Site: brandenburg
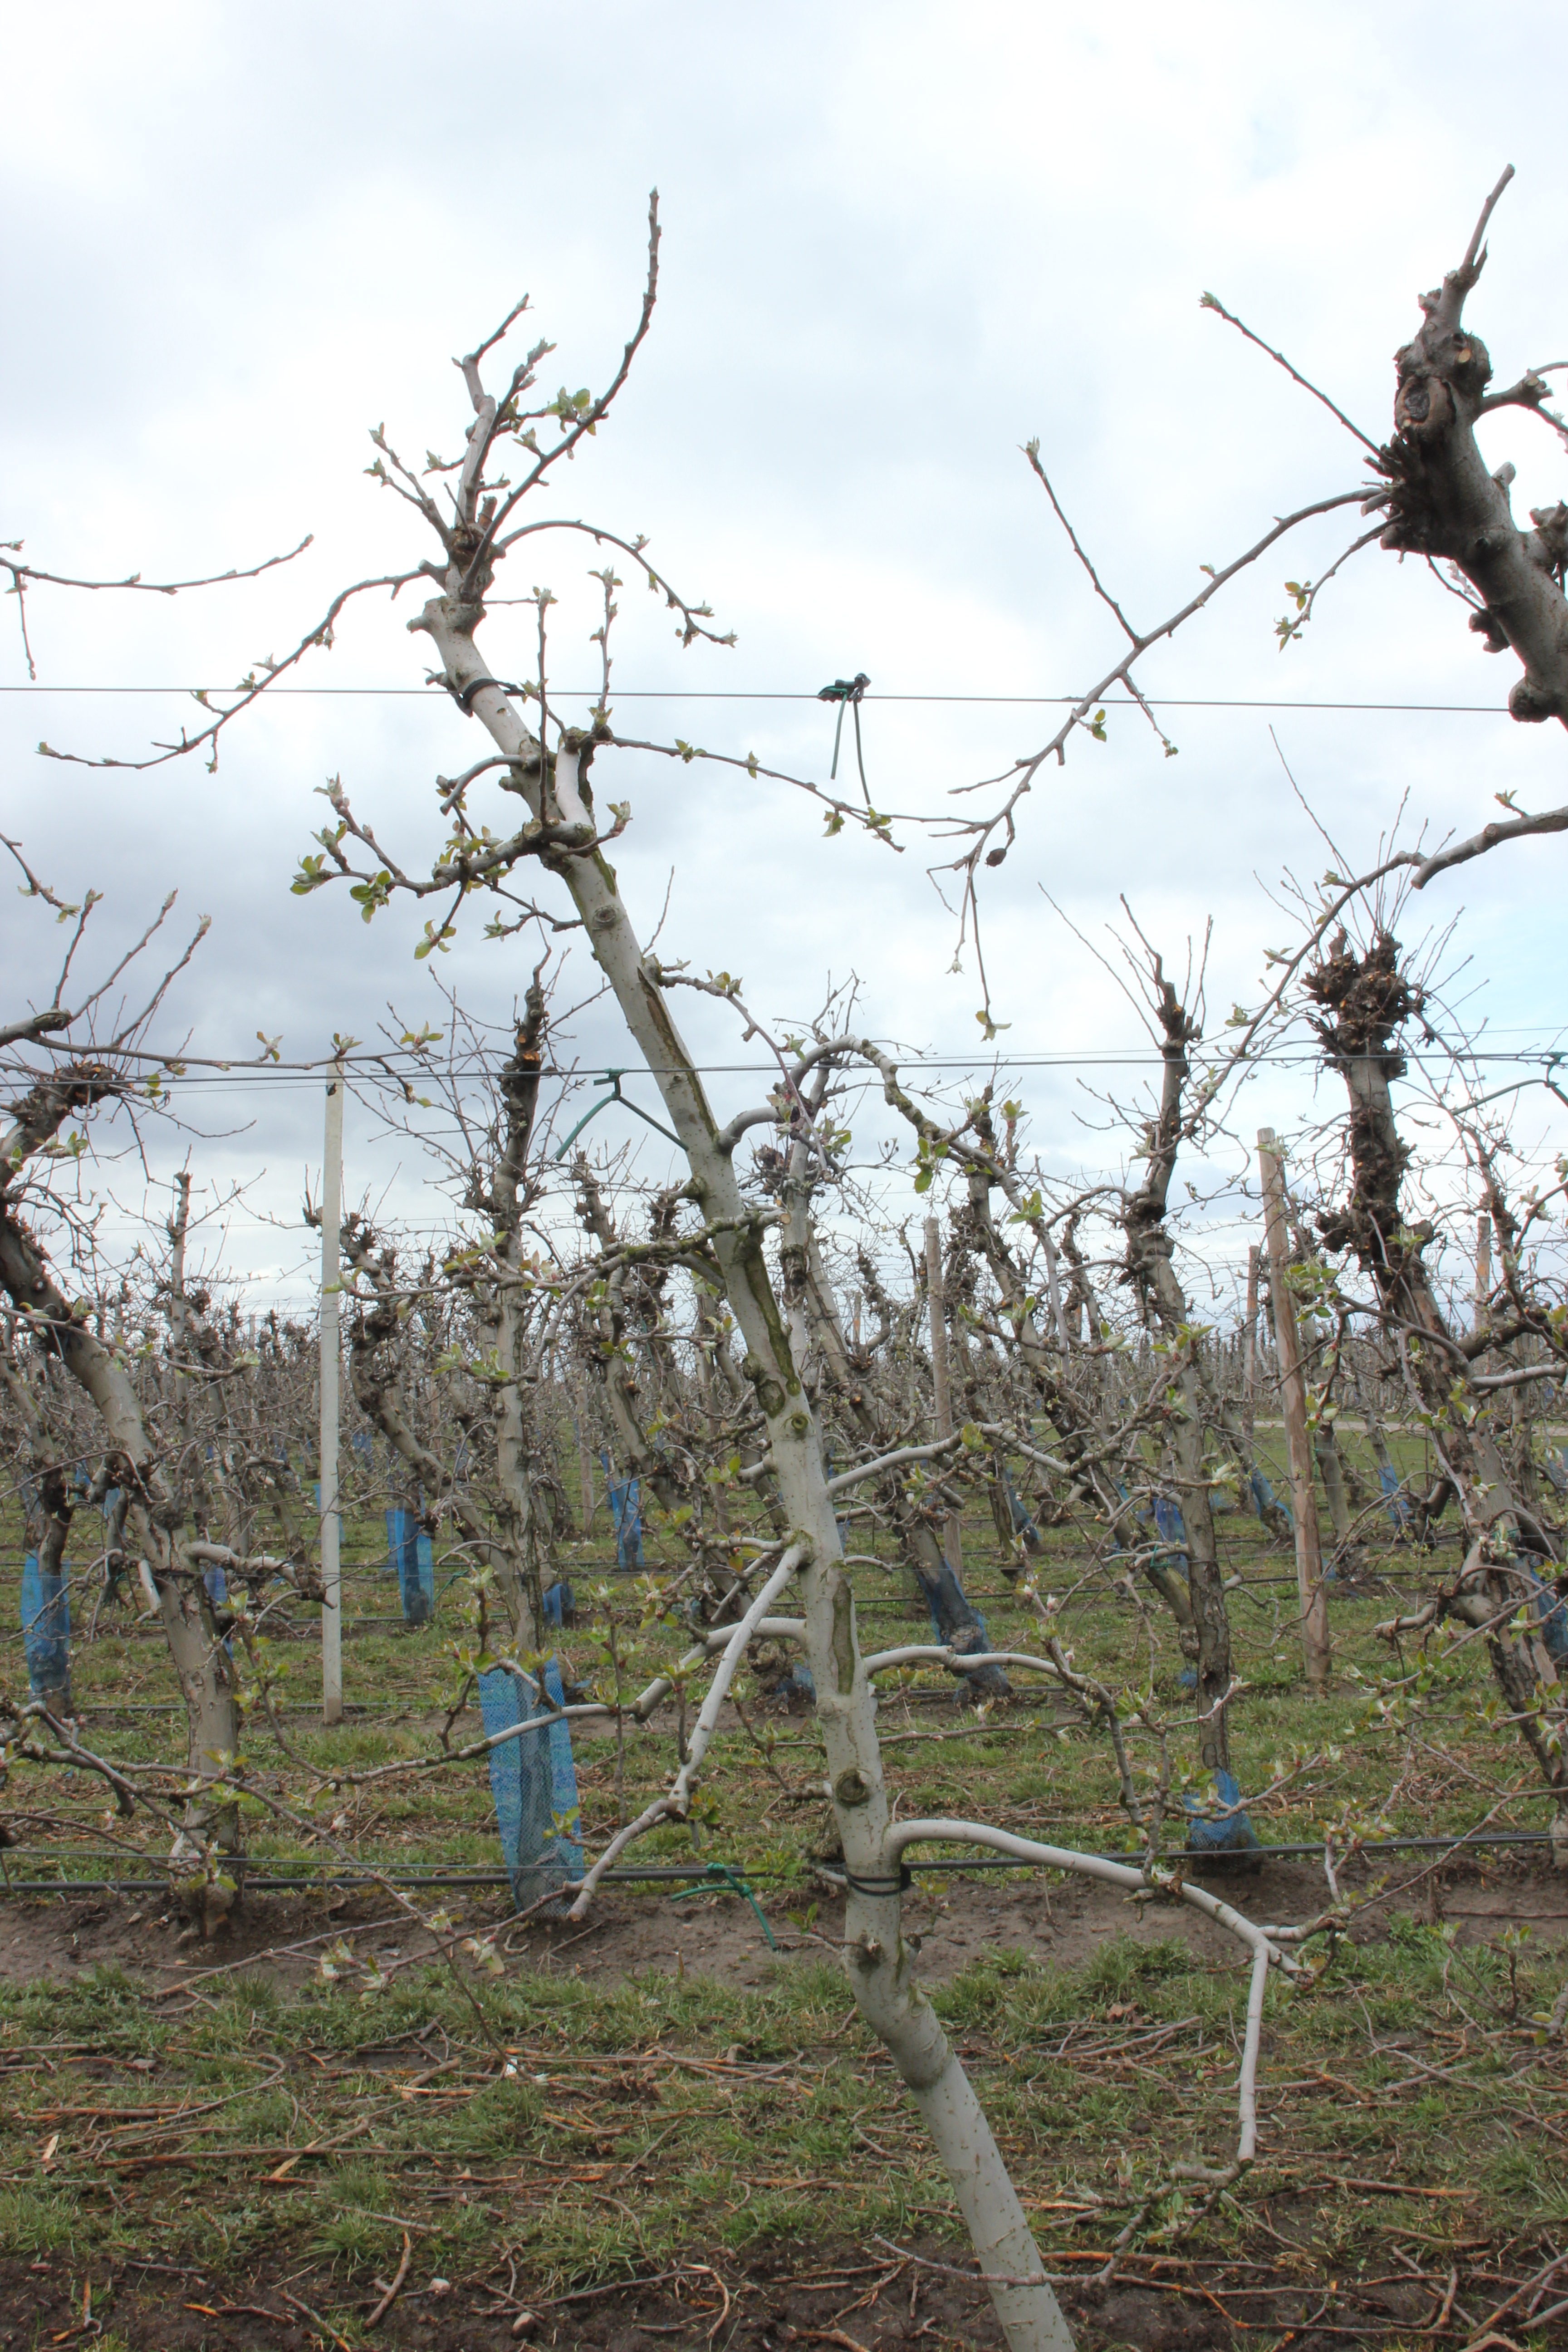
Growth stage (BBCH 55): Inflorescence emergence